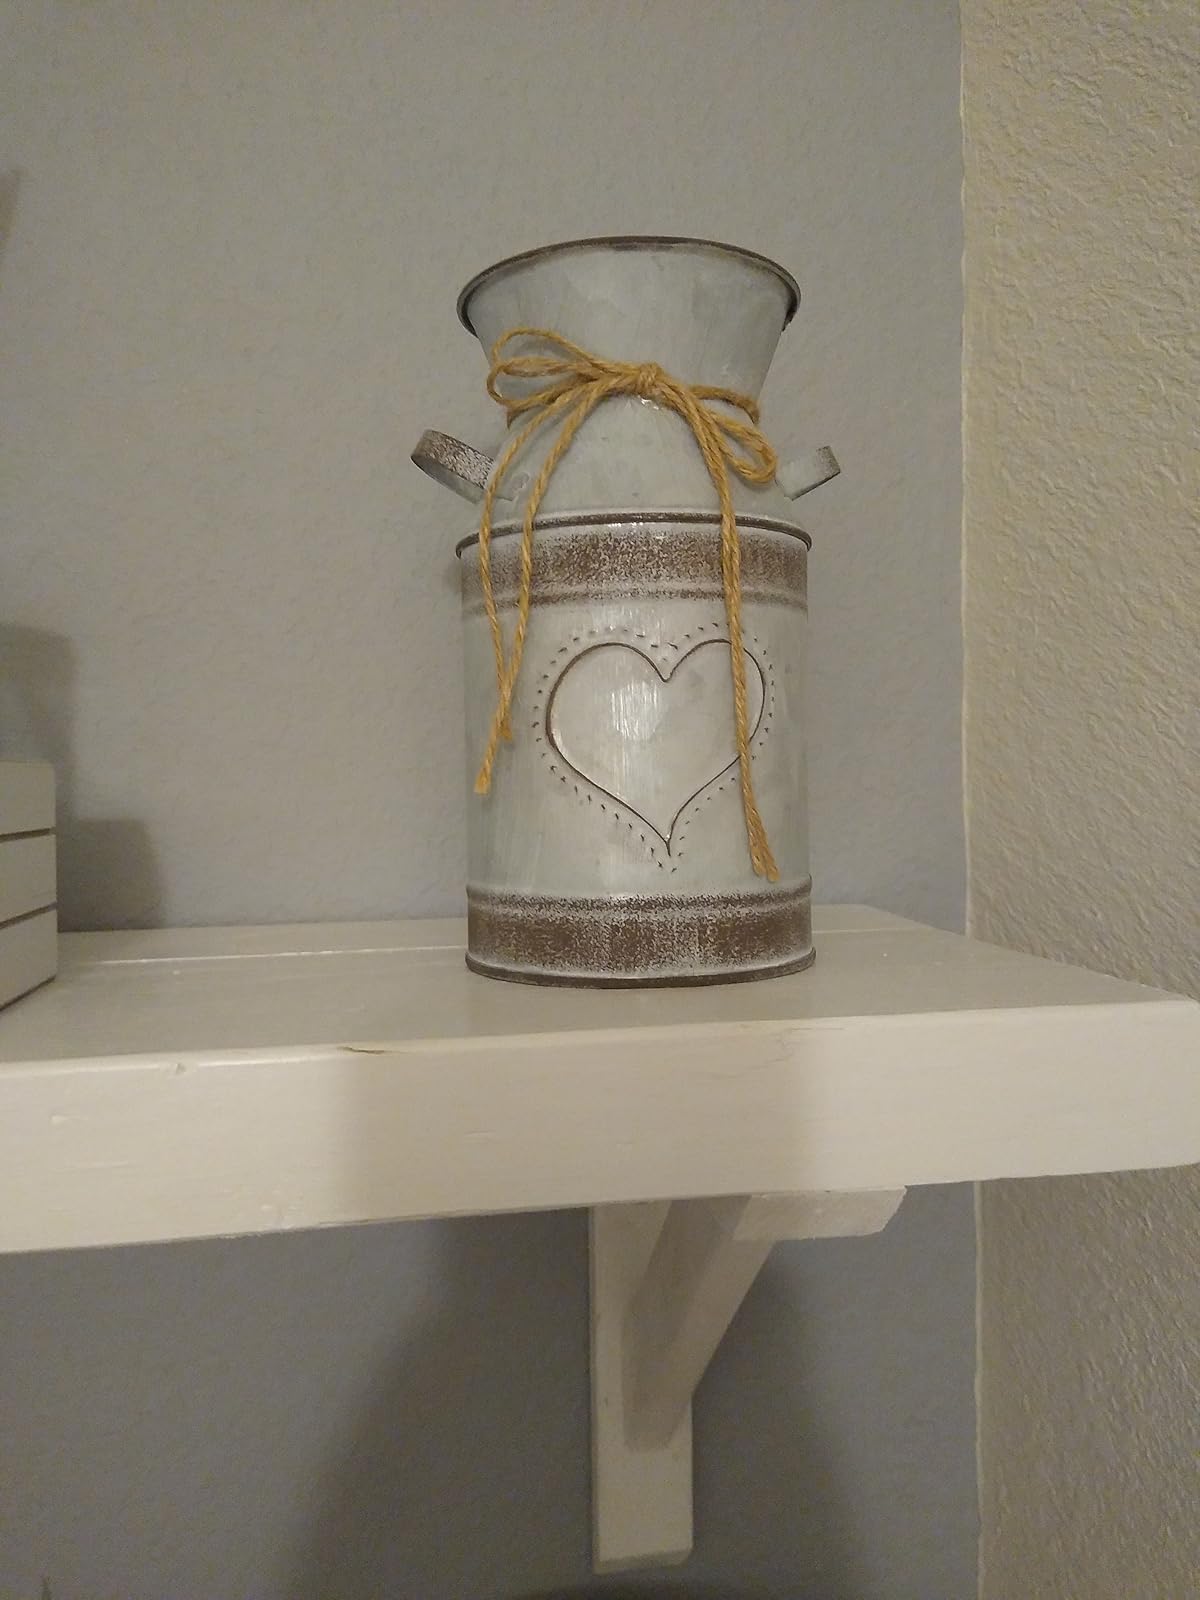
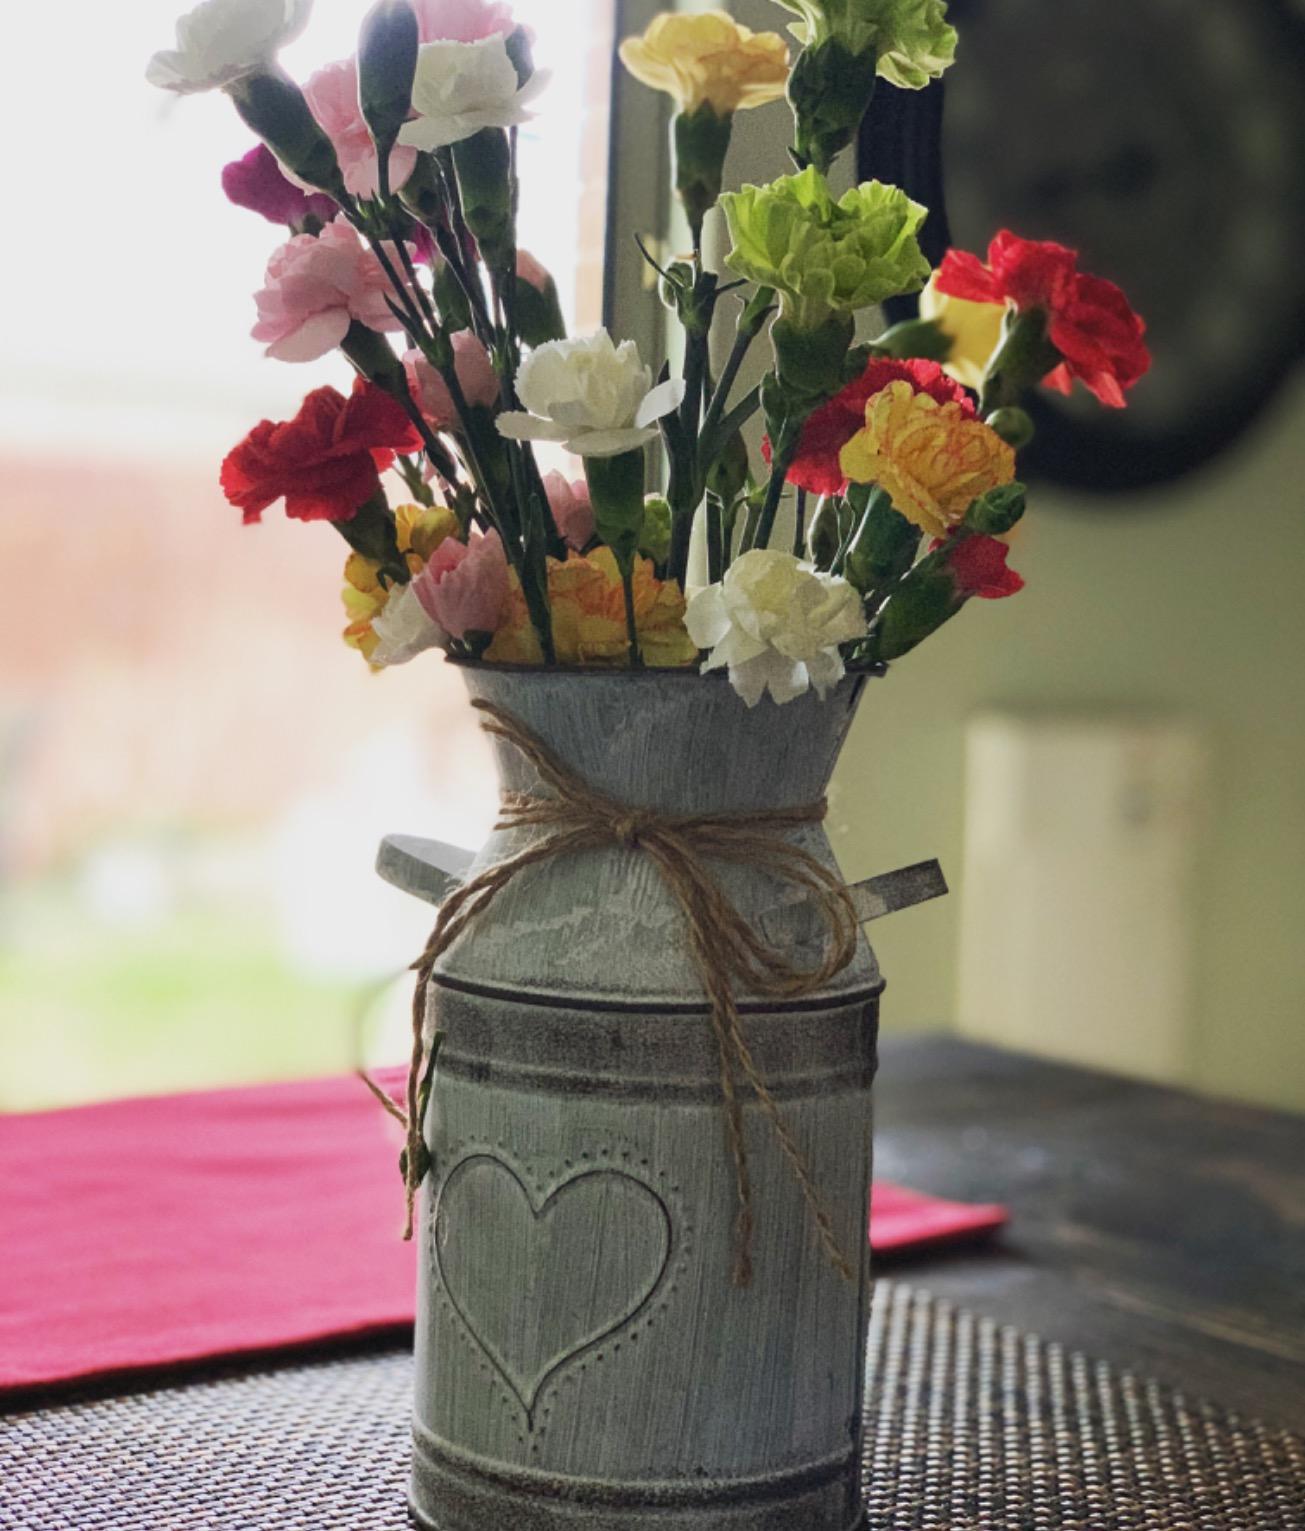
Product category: vase
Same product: yes